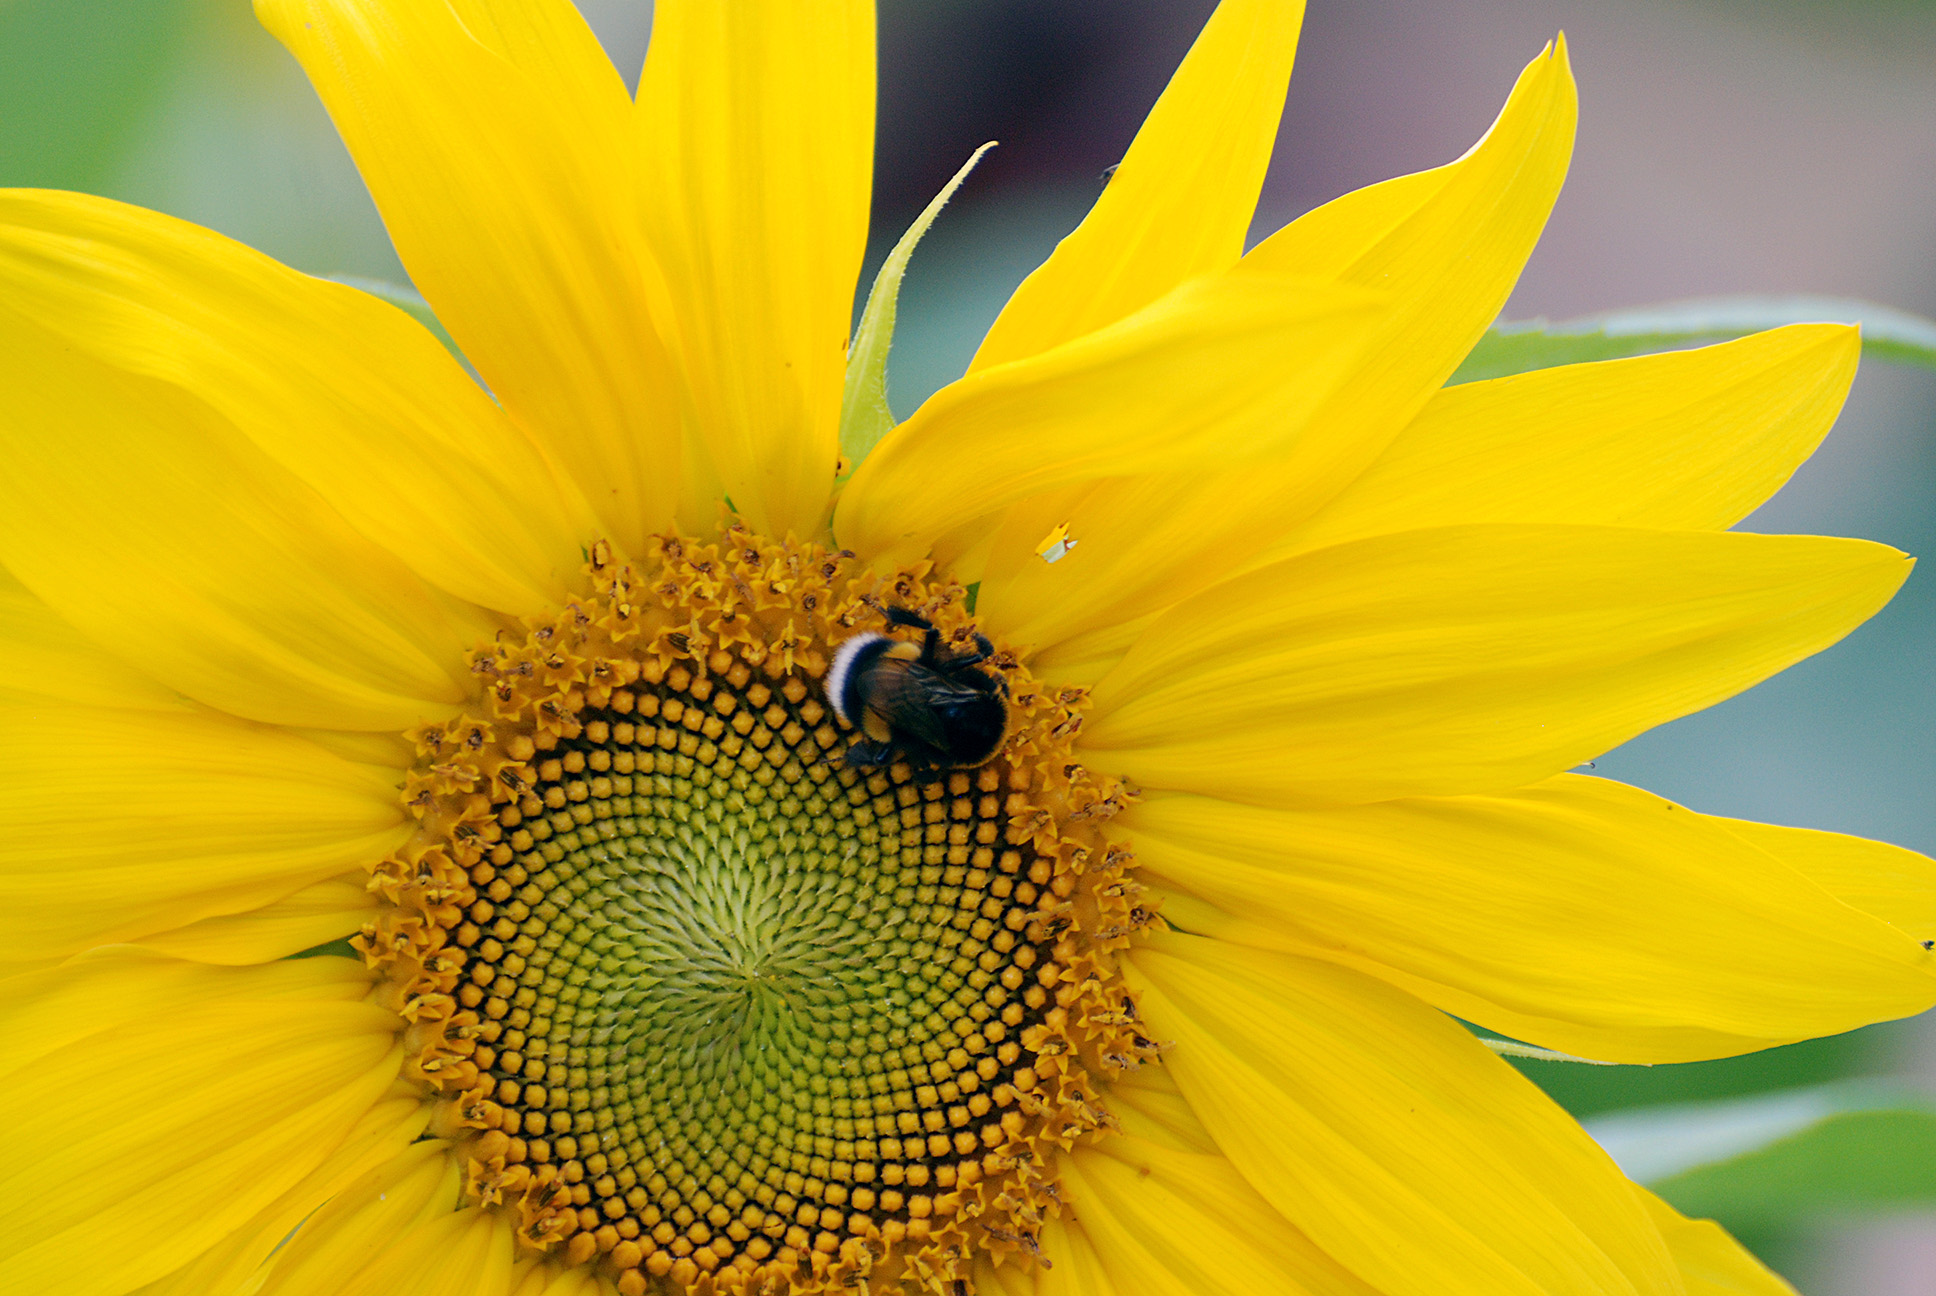
nature, plant, photography, flower, petal, pollen, insect, botany, nikon, yellow, flora, fauna, sunflower, close up, nikkor, d80, vegetarian food, nectar, 70300mm, nikond80, 70300mmf4556gvr, macro photography, flowering plant, honey bee, daisy family, sunflower seed, plant stem, land plant